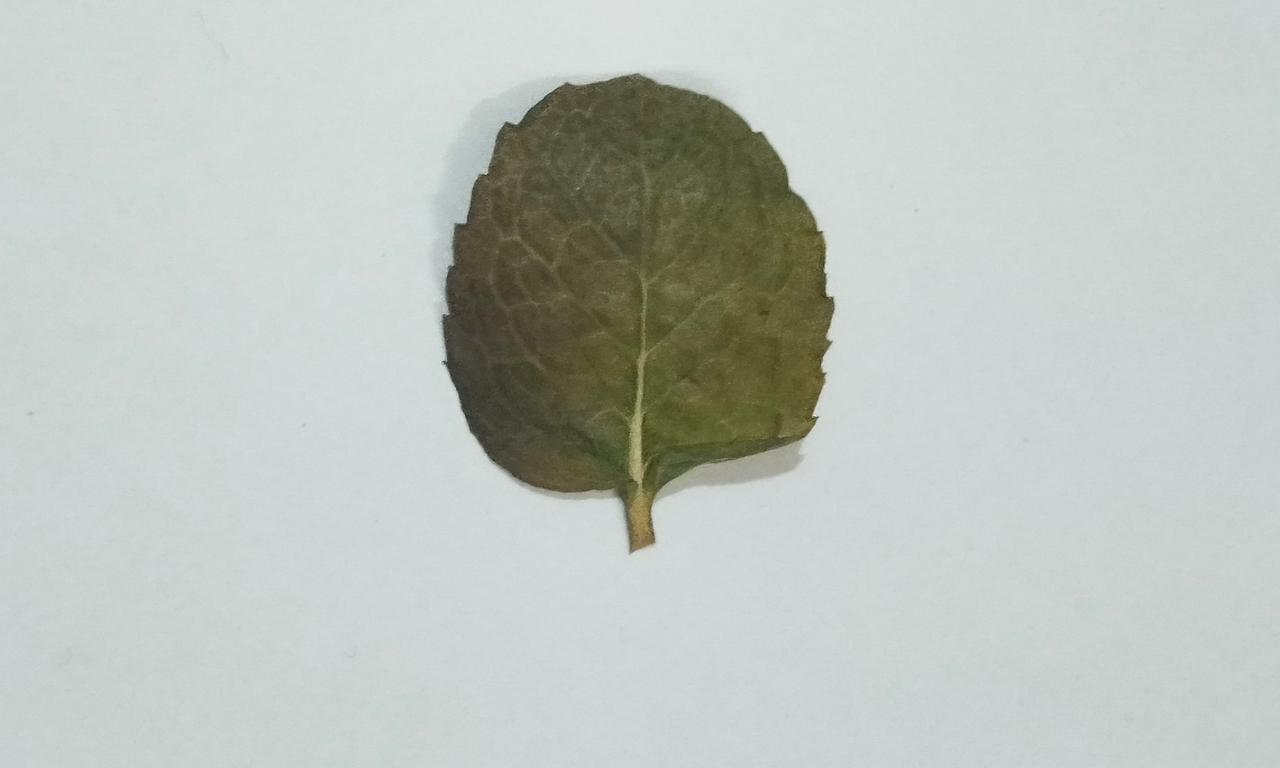
Label: Dried